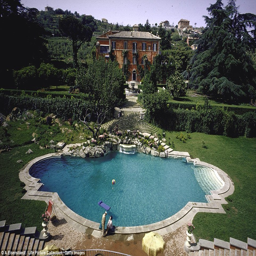
when husband promised her the after they married , he certainly delivered